Du Fu (crater)

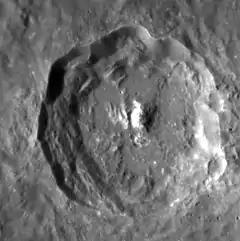
MESSENGER NAC image

Du Fu is a crater on Mercury. Its name was adopted by the International Astronomical Union (IAU) on September 25, 2015. Du Fu is named for the Chinese poet Du Fu.